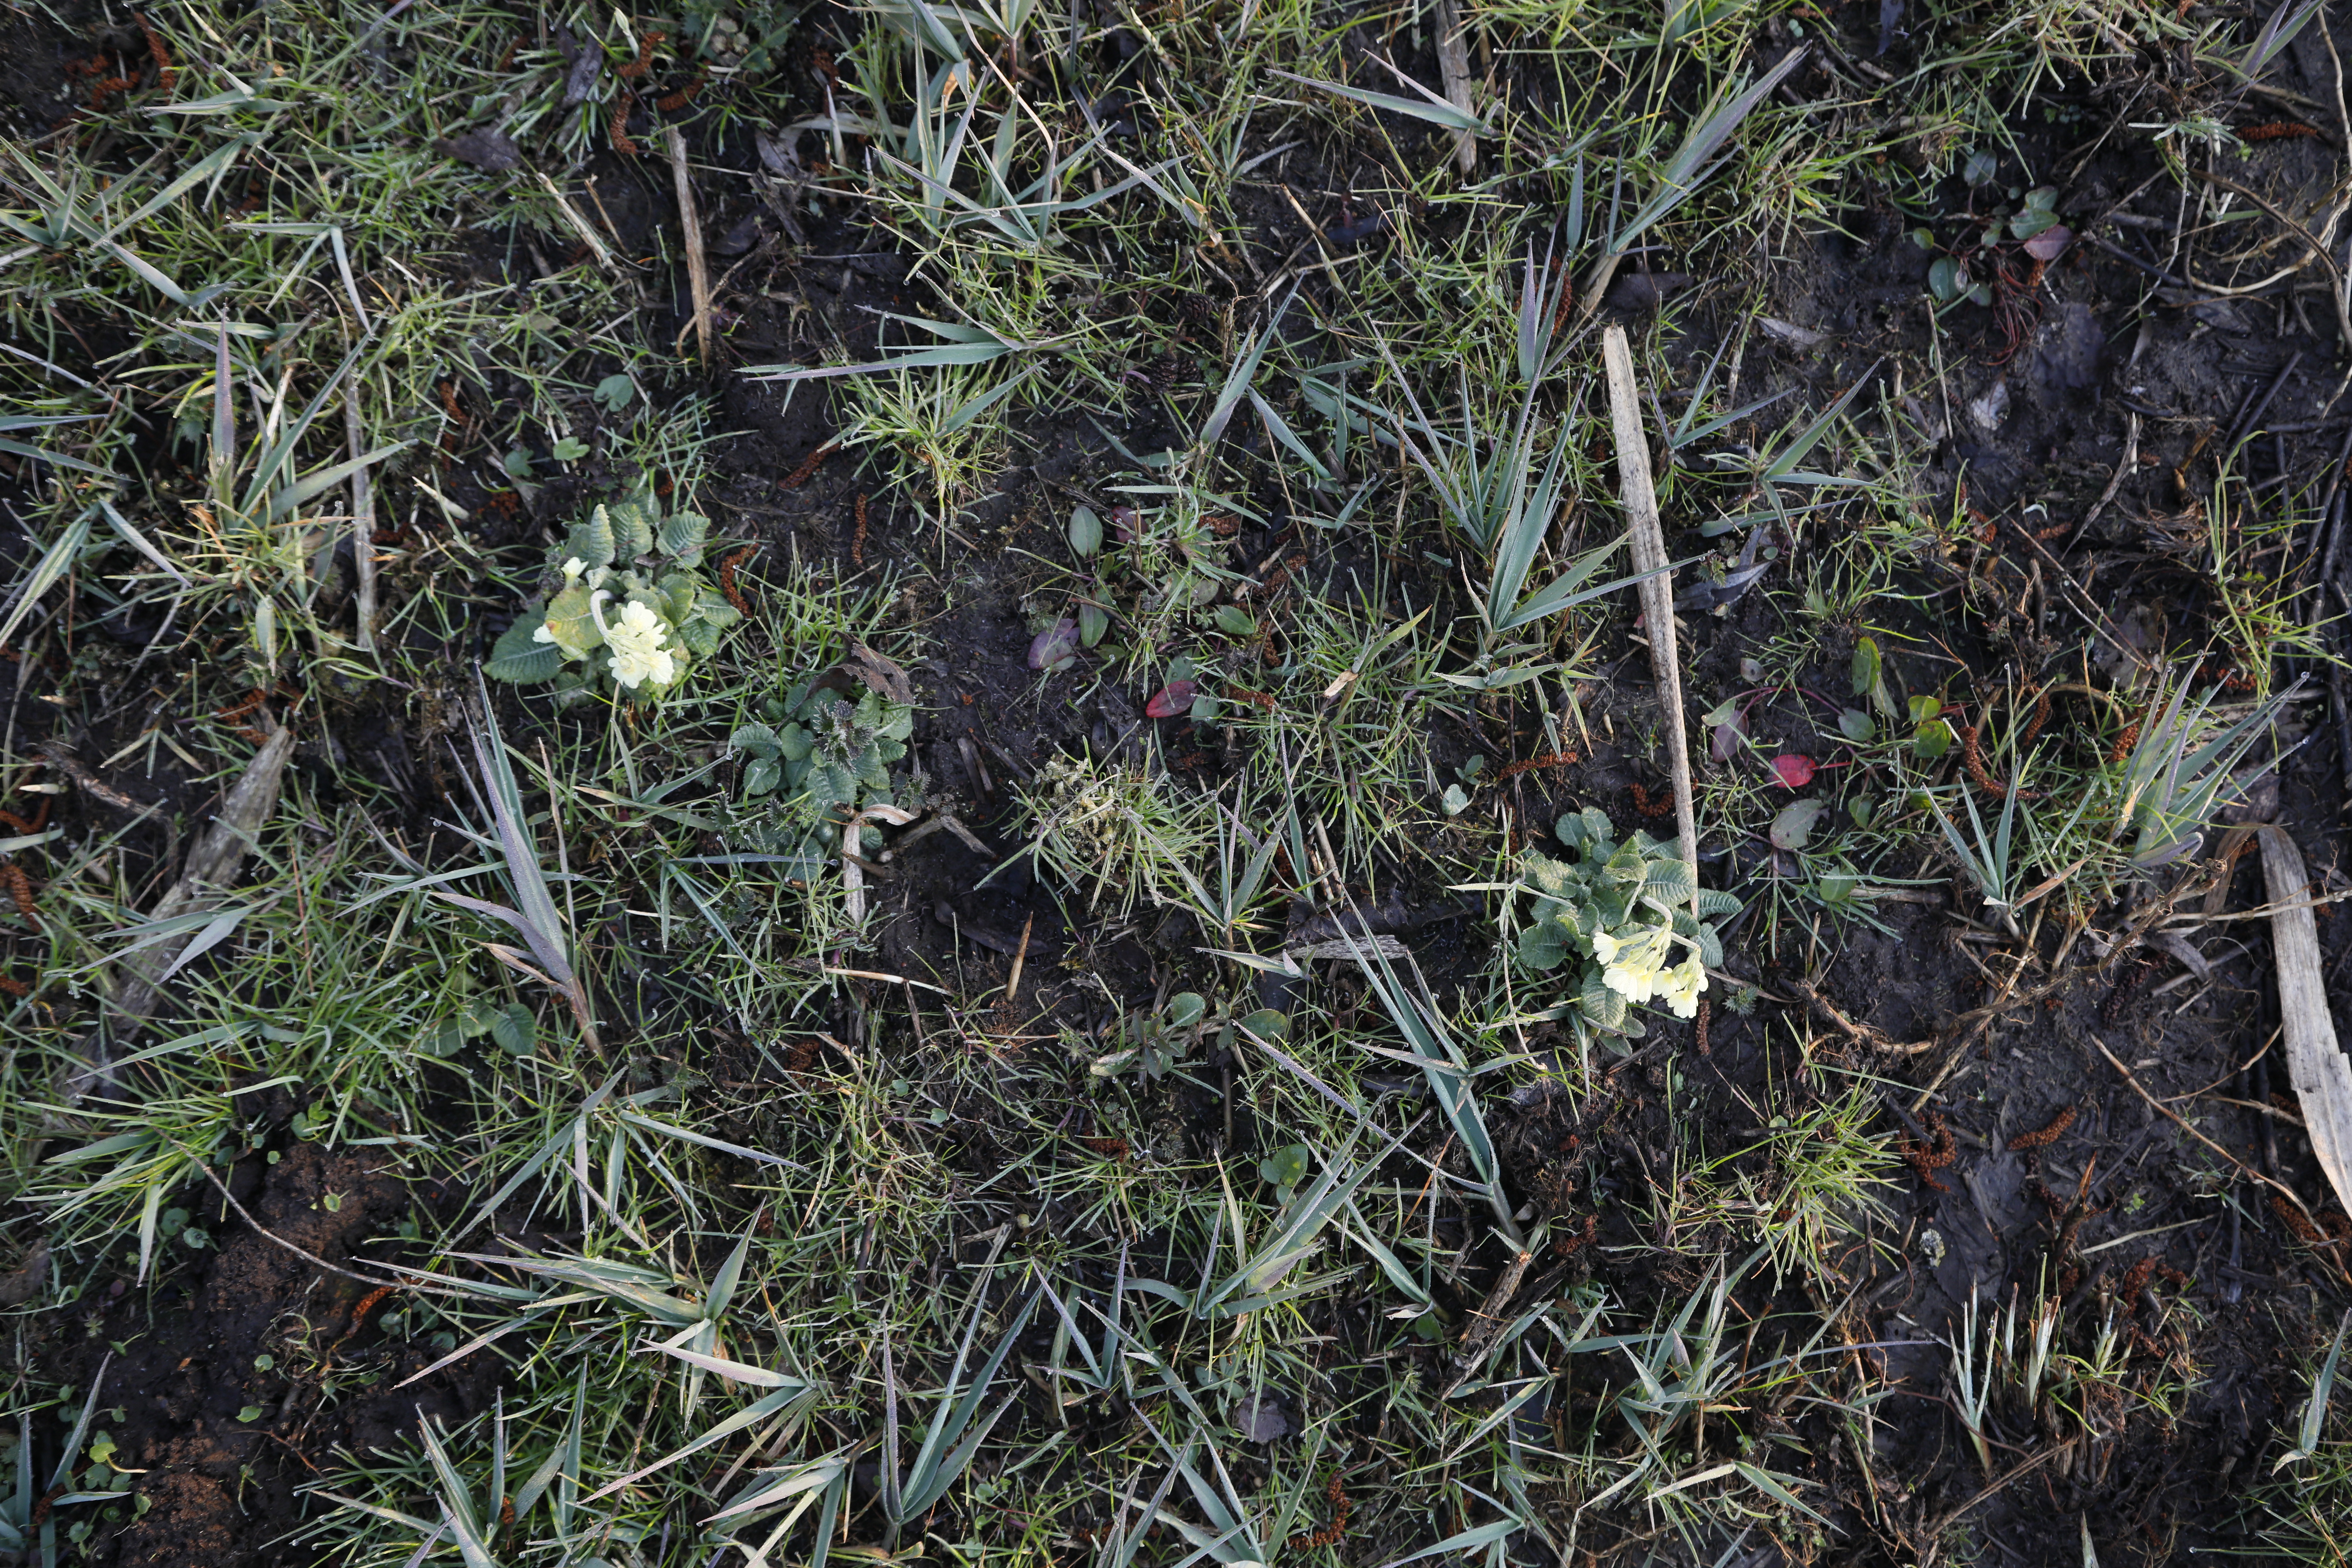
Plant species: Primula elatior